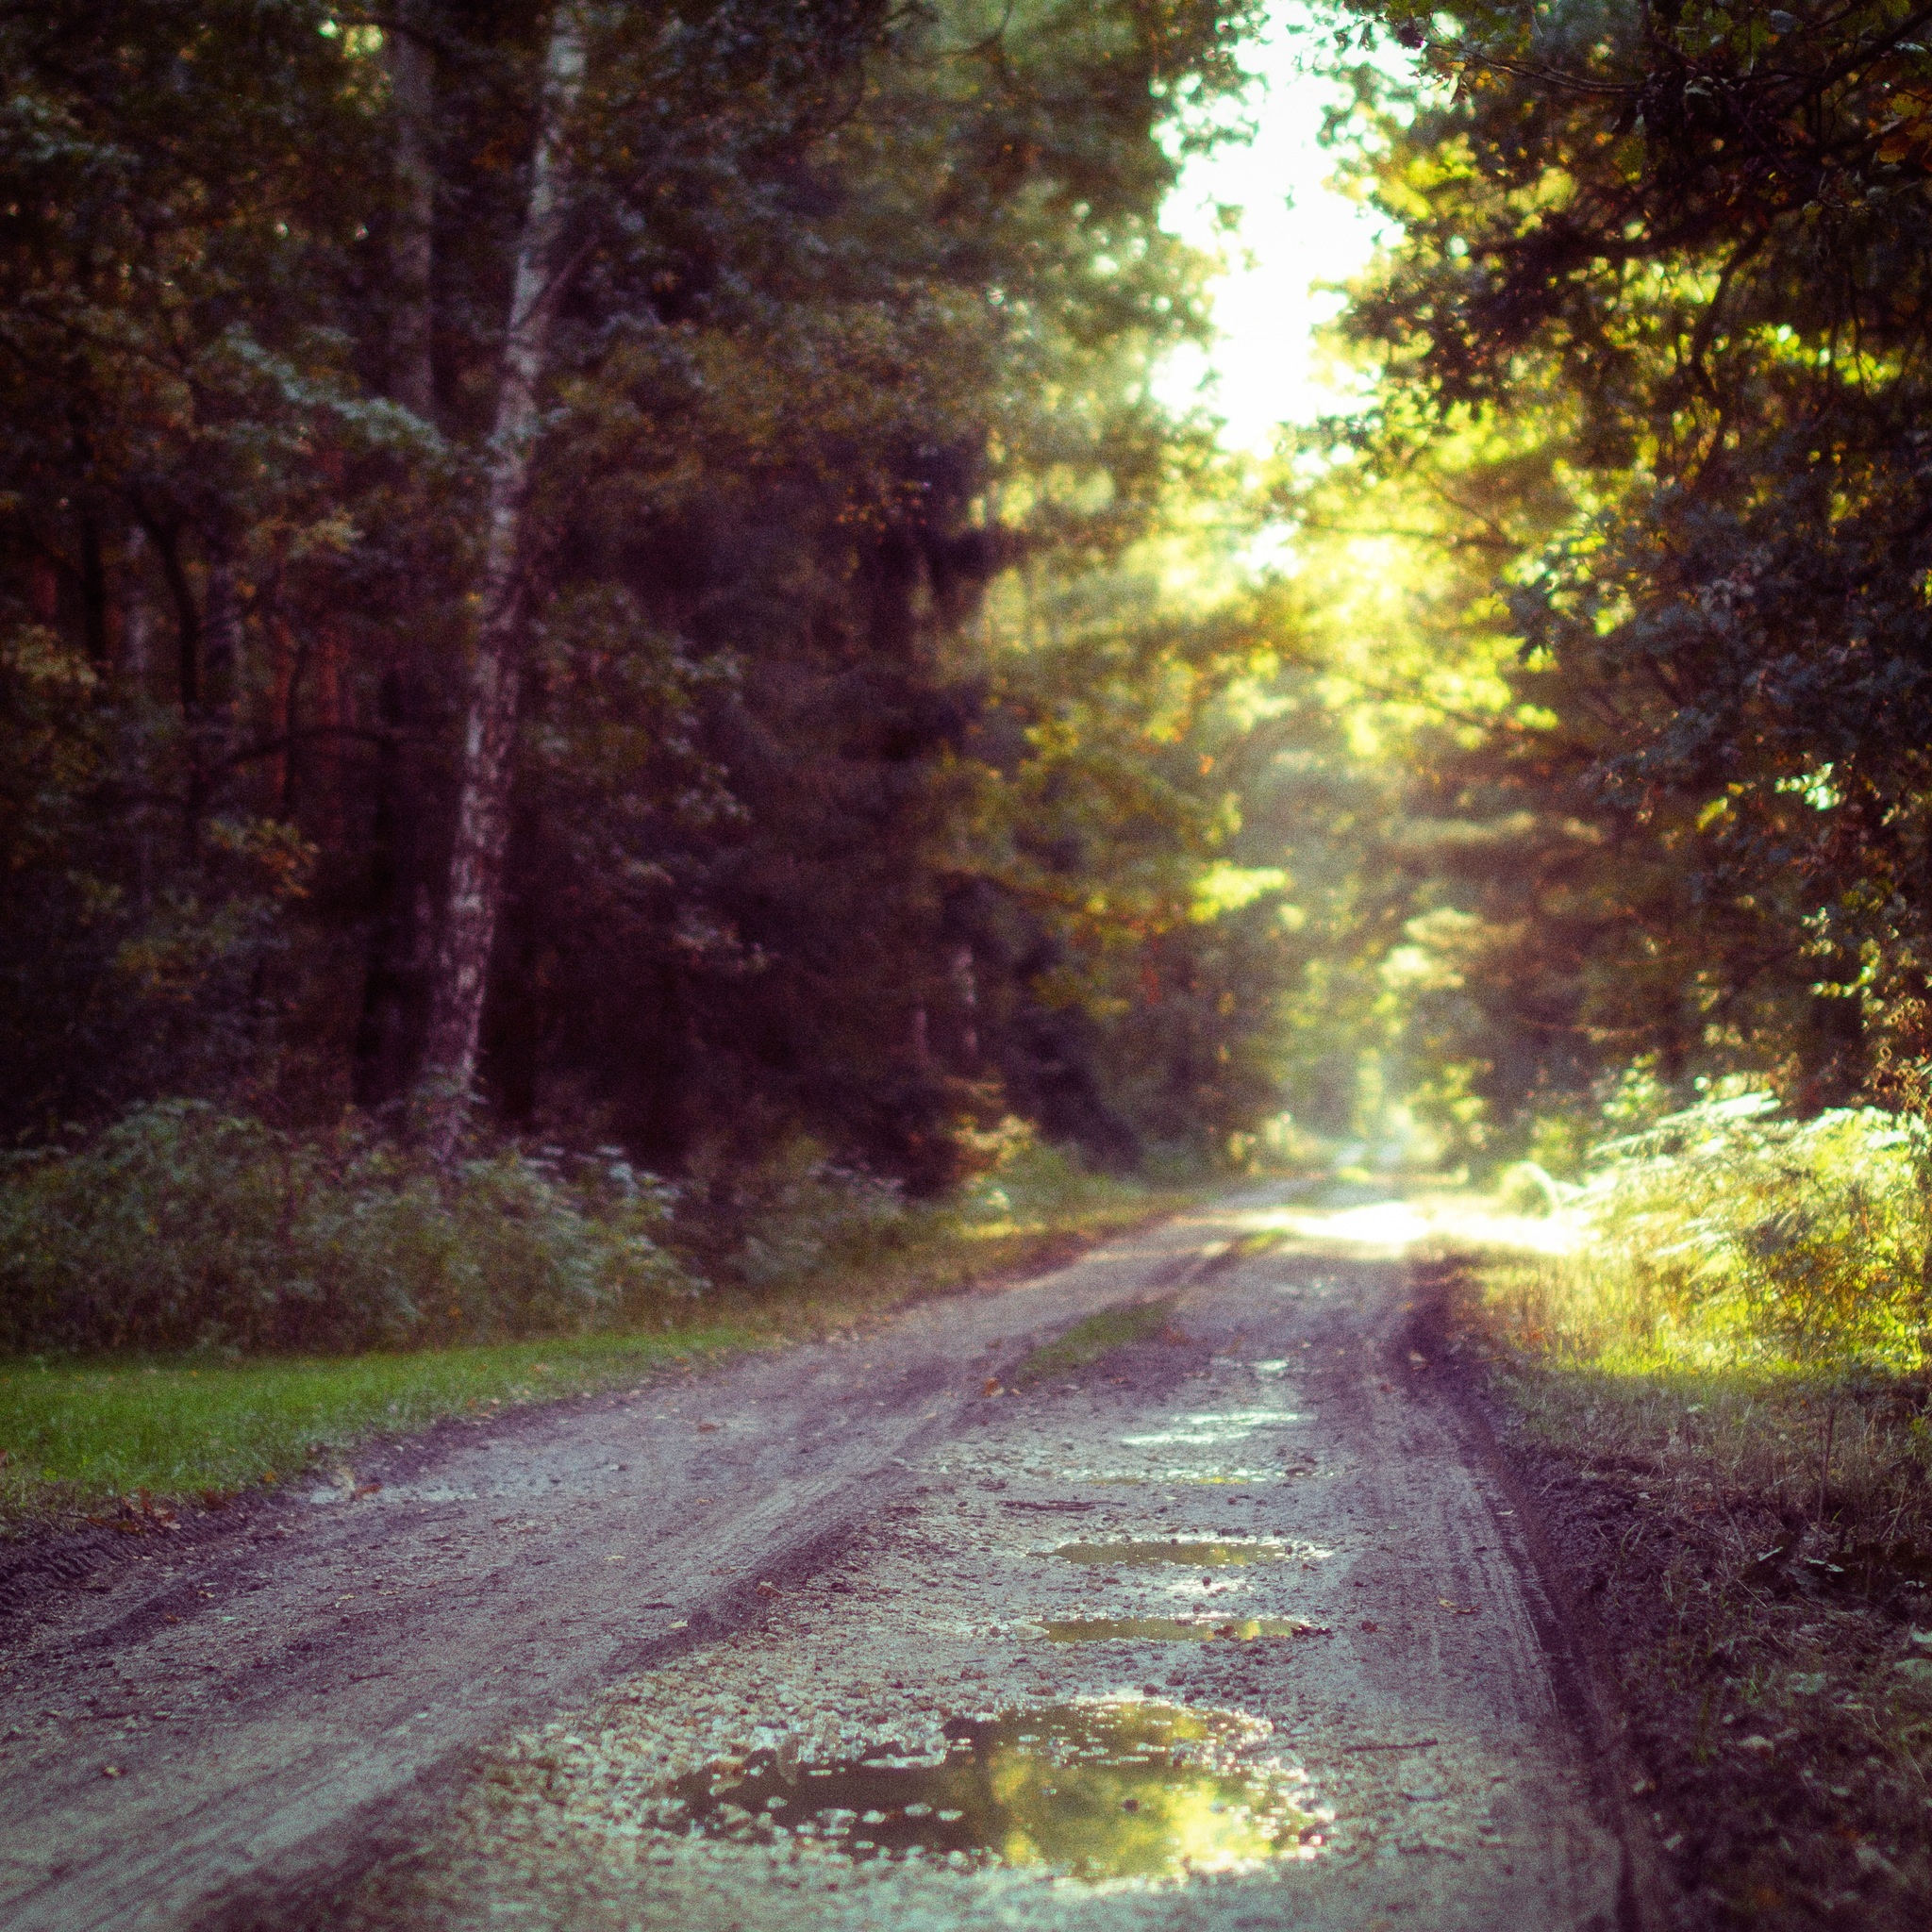
tree, water, nature, forest, light, road, mist, sunlight, morning, leaf, dirt, puddle, autumn, season, trees, woodland, habitat, natural environment, atmospheric phenomenon, woody plant